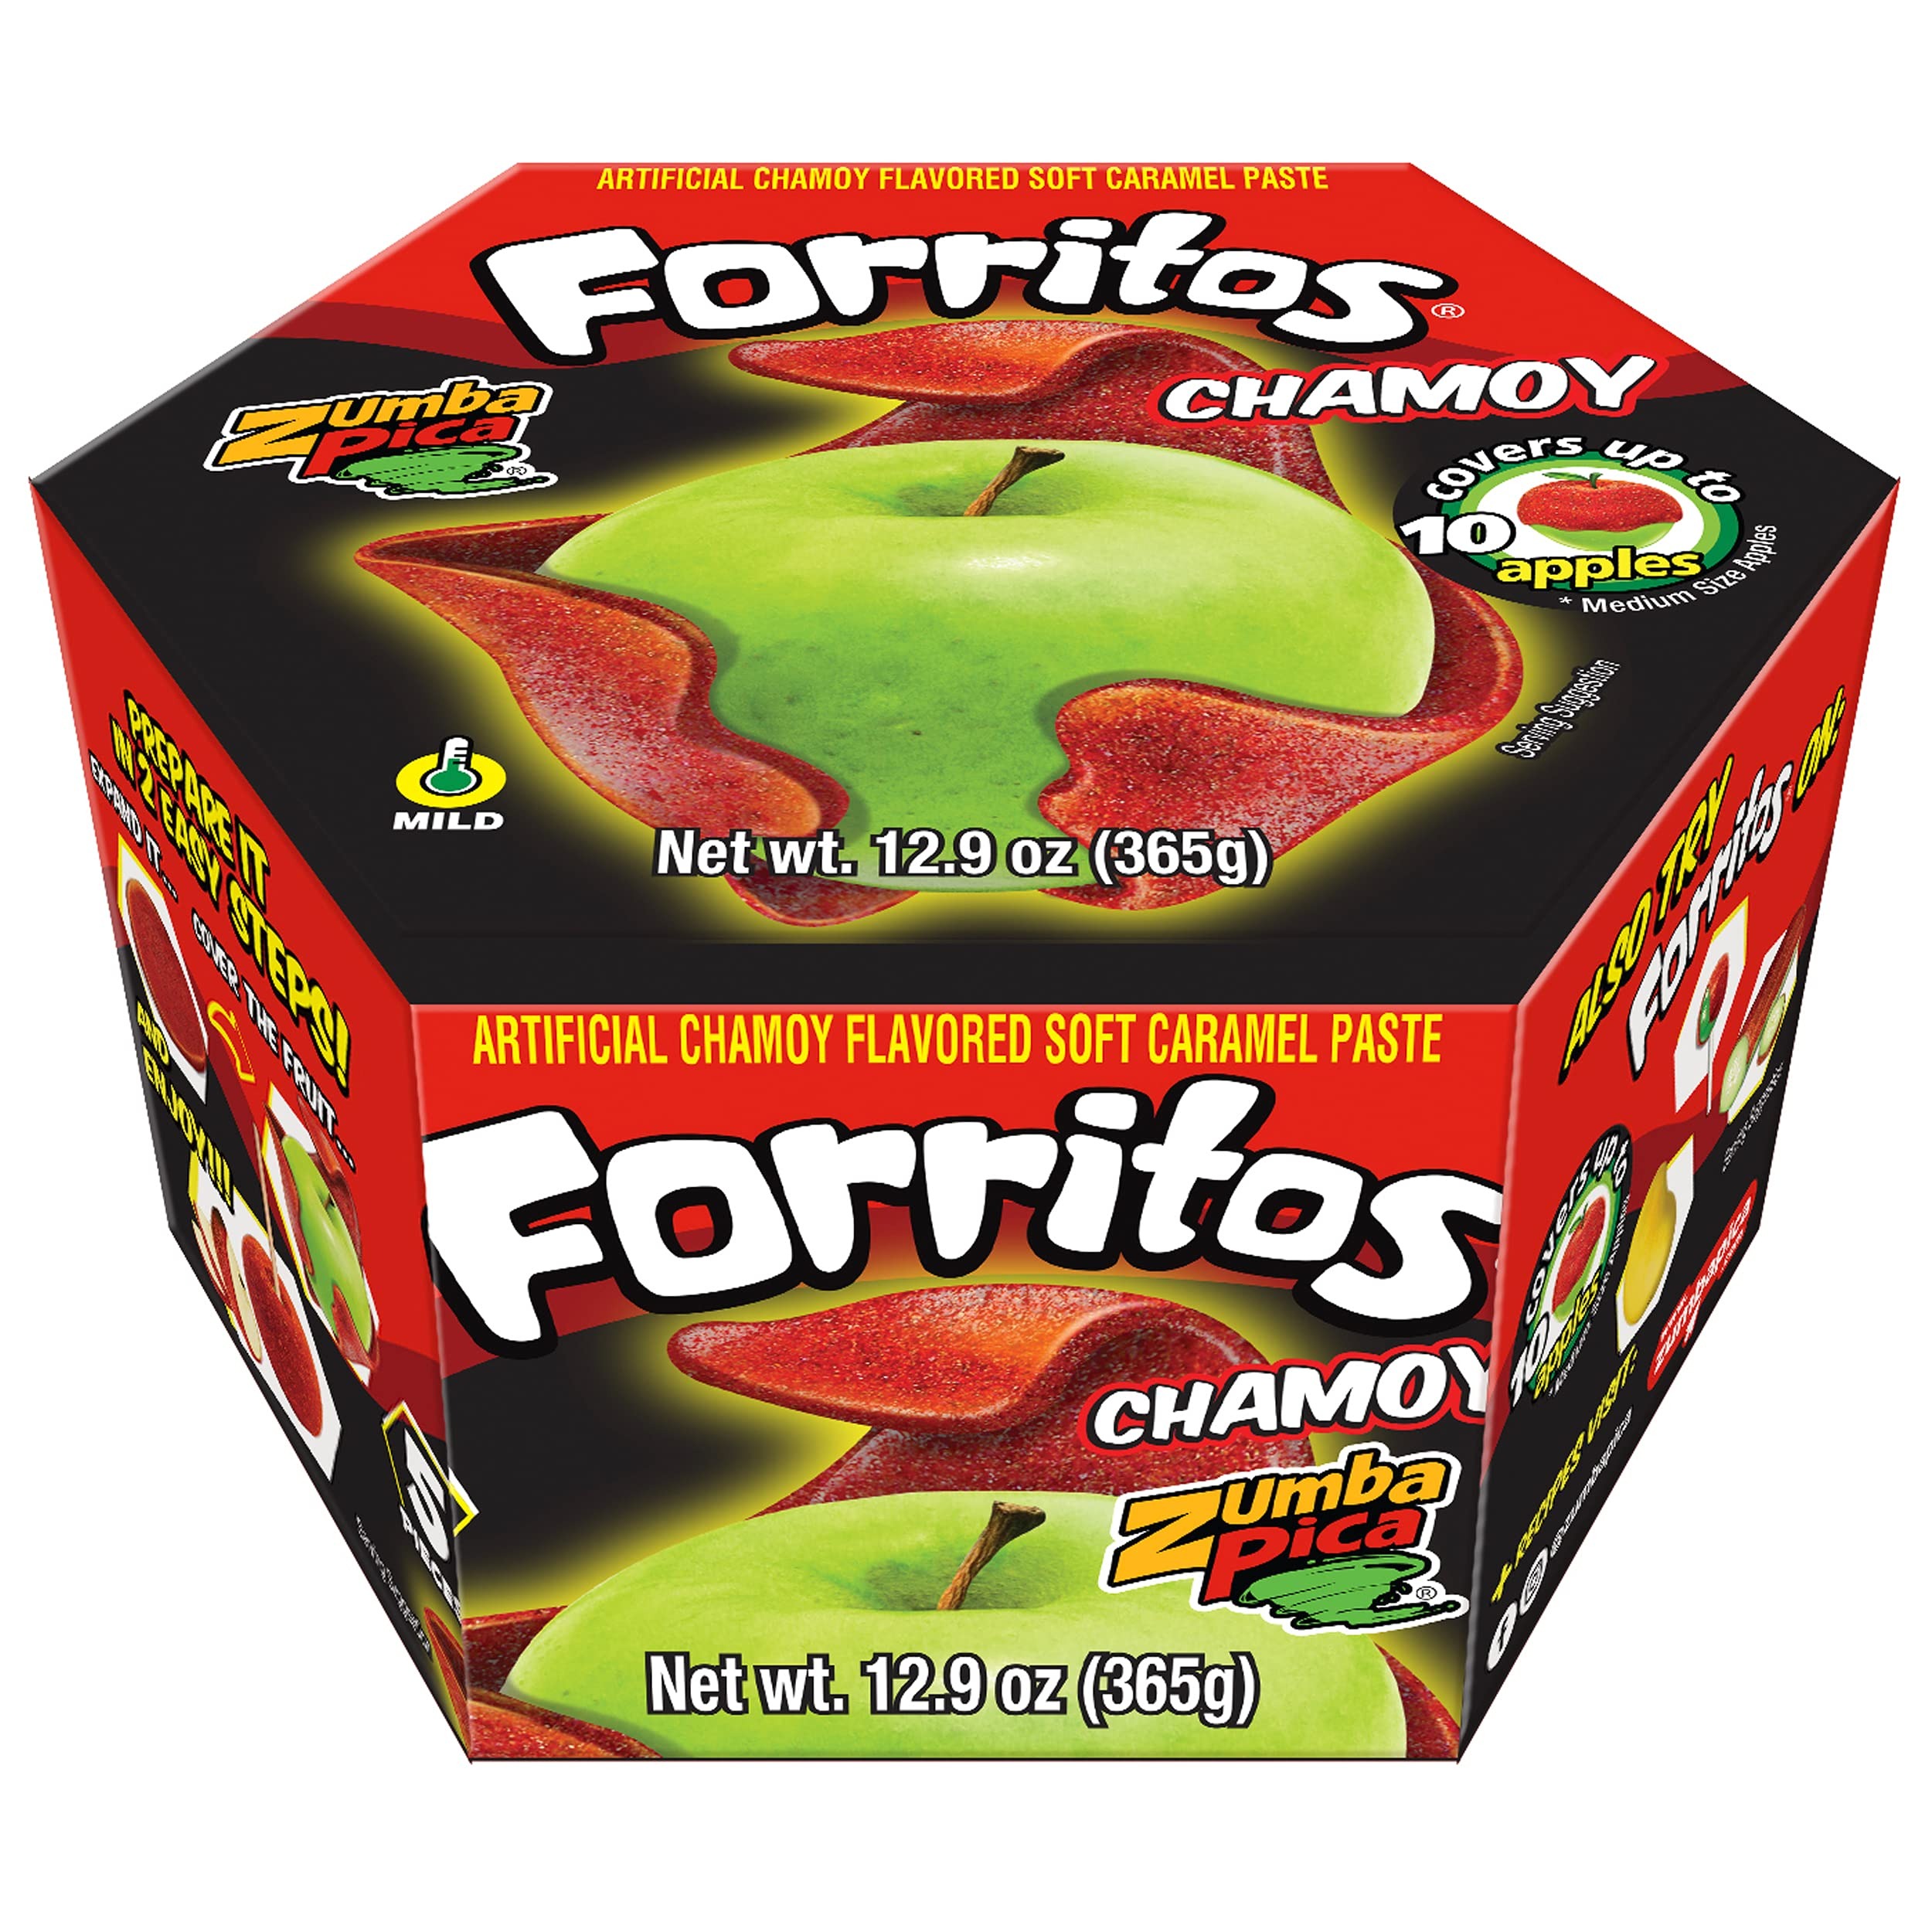
Item Name: Zumba Pica Forritos Chamoy - Chamoy Flavor Soft Caramel Paste for Apples - Chamoy Paste to Cover Apples - Chamoy Mexican Candy - Caramel Apple Wraps - Forritos Chamoy para Manzanas (5 Count)
Bullet Point 1: Zumba Pica Forritos Chamoy: Our Forritos chamoy paste come individually wrapped for extra and extended freshness making them perfect for all your covering needs. Cover 5 regular size apples with a thick cover or up to 10 medium or smaller size apples with thinner cover.
Bullet Point 2: Delicious Tamarind Apple Wraps: Our chamoy forritos have a perfect blend between sweet, salty, spicy, and tangy. You will love the freshness, softness and delicious flavor of this tamarind mexican candy.
Bullet Point 3: Easy to Spread and Cover: Use Forritos to make hot and sour apple lollipops, strawberries, gummies or chocolates without any struggle. Simply mold and spread uniformly across with this candy apple kit.
Bullet Point 4: Great for Parties, Appetizers and Dessert Tables: Present one-of-a-kind creations with this chamoy candy that will make your parties and dessert tables look fancy, gorgeous and delectable.
Bullet Point 5: Con Forritos Chamoy para Manzanas de Zumba Pica disfruta tus botanas y snacks de manera unica y especial en tu proxima fiesta o reunion. Con este dulce de chamoy le daras sabor a tu creaciones. Su presentacion de empaque individual le dara una larga vida y frescura a este delicioso tamarindo.
Value: 12.8
Unit: Ounce

Price: 13.99